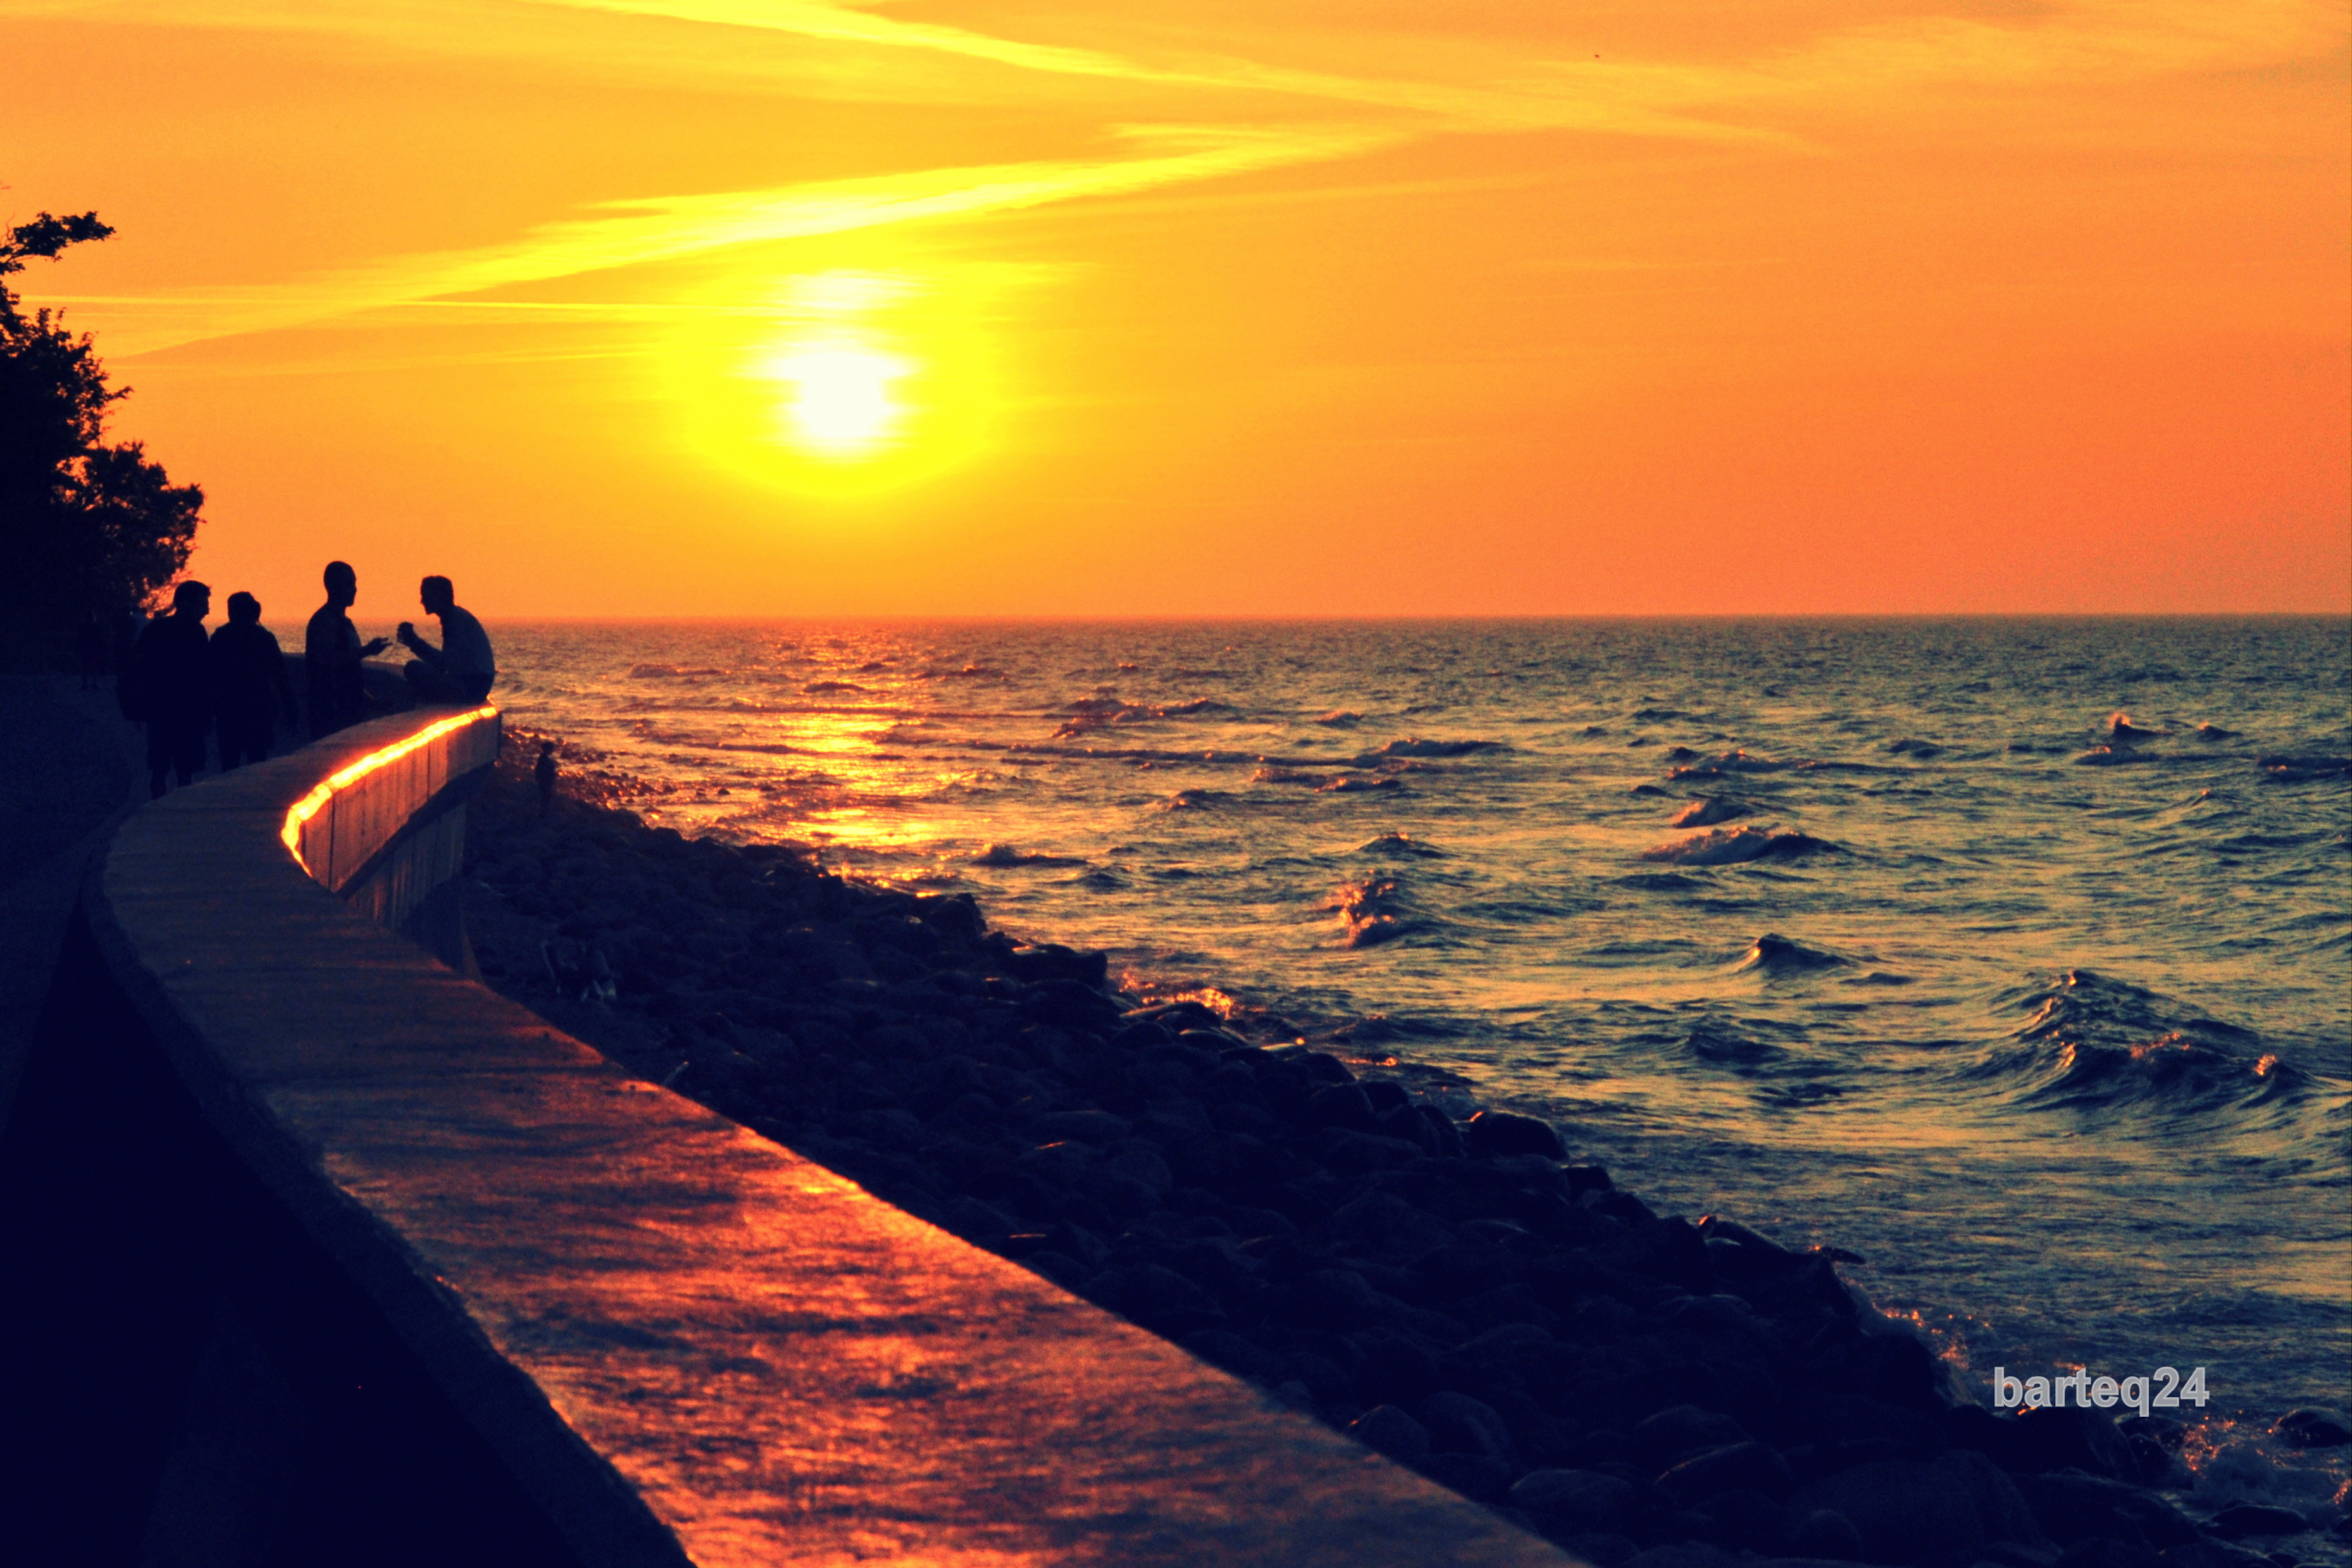
beach, sea, coast, ocean, horizon, cloud, sky, sun, sunrise, sunset, sunlight, morning, shore, wave, dawn, dusk, europe, evening, reflection, poland, europa, polska, pomerania, pomorze, afterglow, caperozewie, wind wave